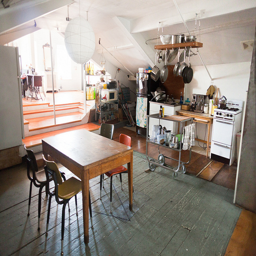
A kitchen with a wooden table and hanging pots.
a kitchen a table some chairs a stove and some pots and pans
A dining room connected to a small kitchen.
An eclectic kitchen is shown as a cafeteria style.
A kitchen and dining room table have a sloped roof.